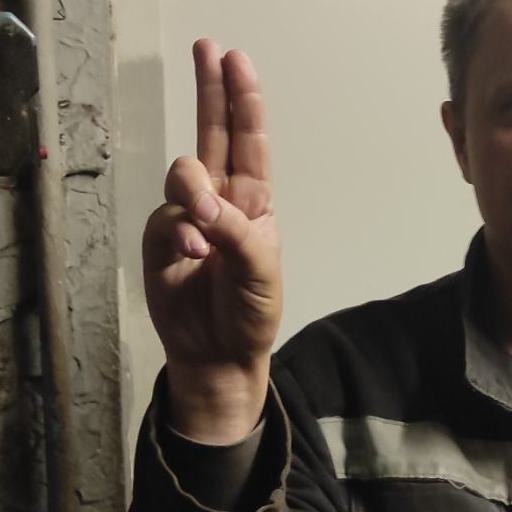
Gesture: two_up